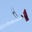
Label: airplane